African brush-tailed porcupine

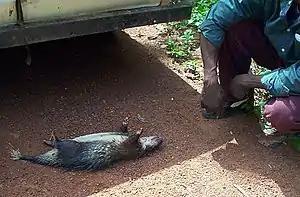
African brush-tailed porcupine sold for meat in Cameroon

The brush-tailed porcupine reaches 40 to 50 cm in length, not counting the tail. The adult weighs about 3 kg. It has an elongated, rat-like face and body and short legs, tipped with clawed and webbed feet. Unlike most other porcupines, the brush-tailed porcupine has light, small quills. On the tail, these quills are thinner and brush-like. These can make noise when rattled.